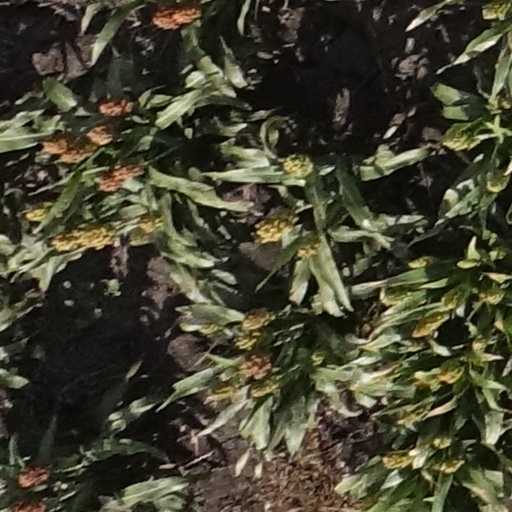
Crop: sorghum